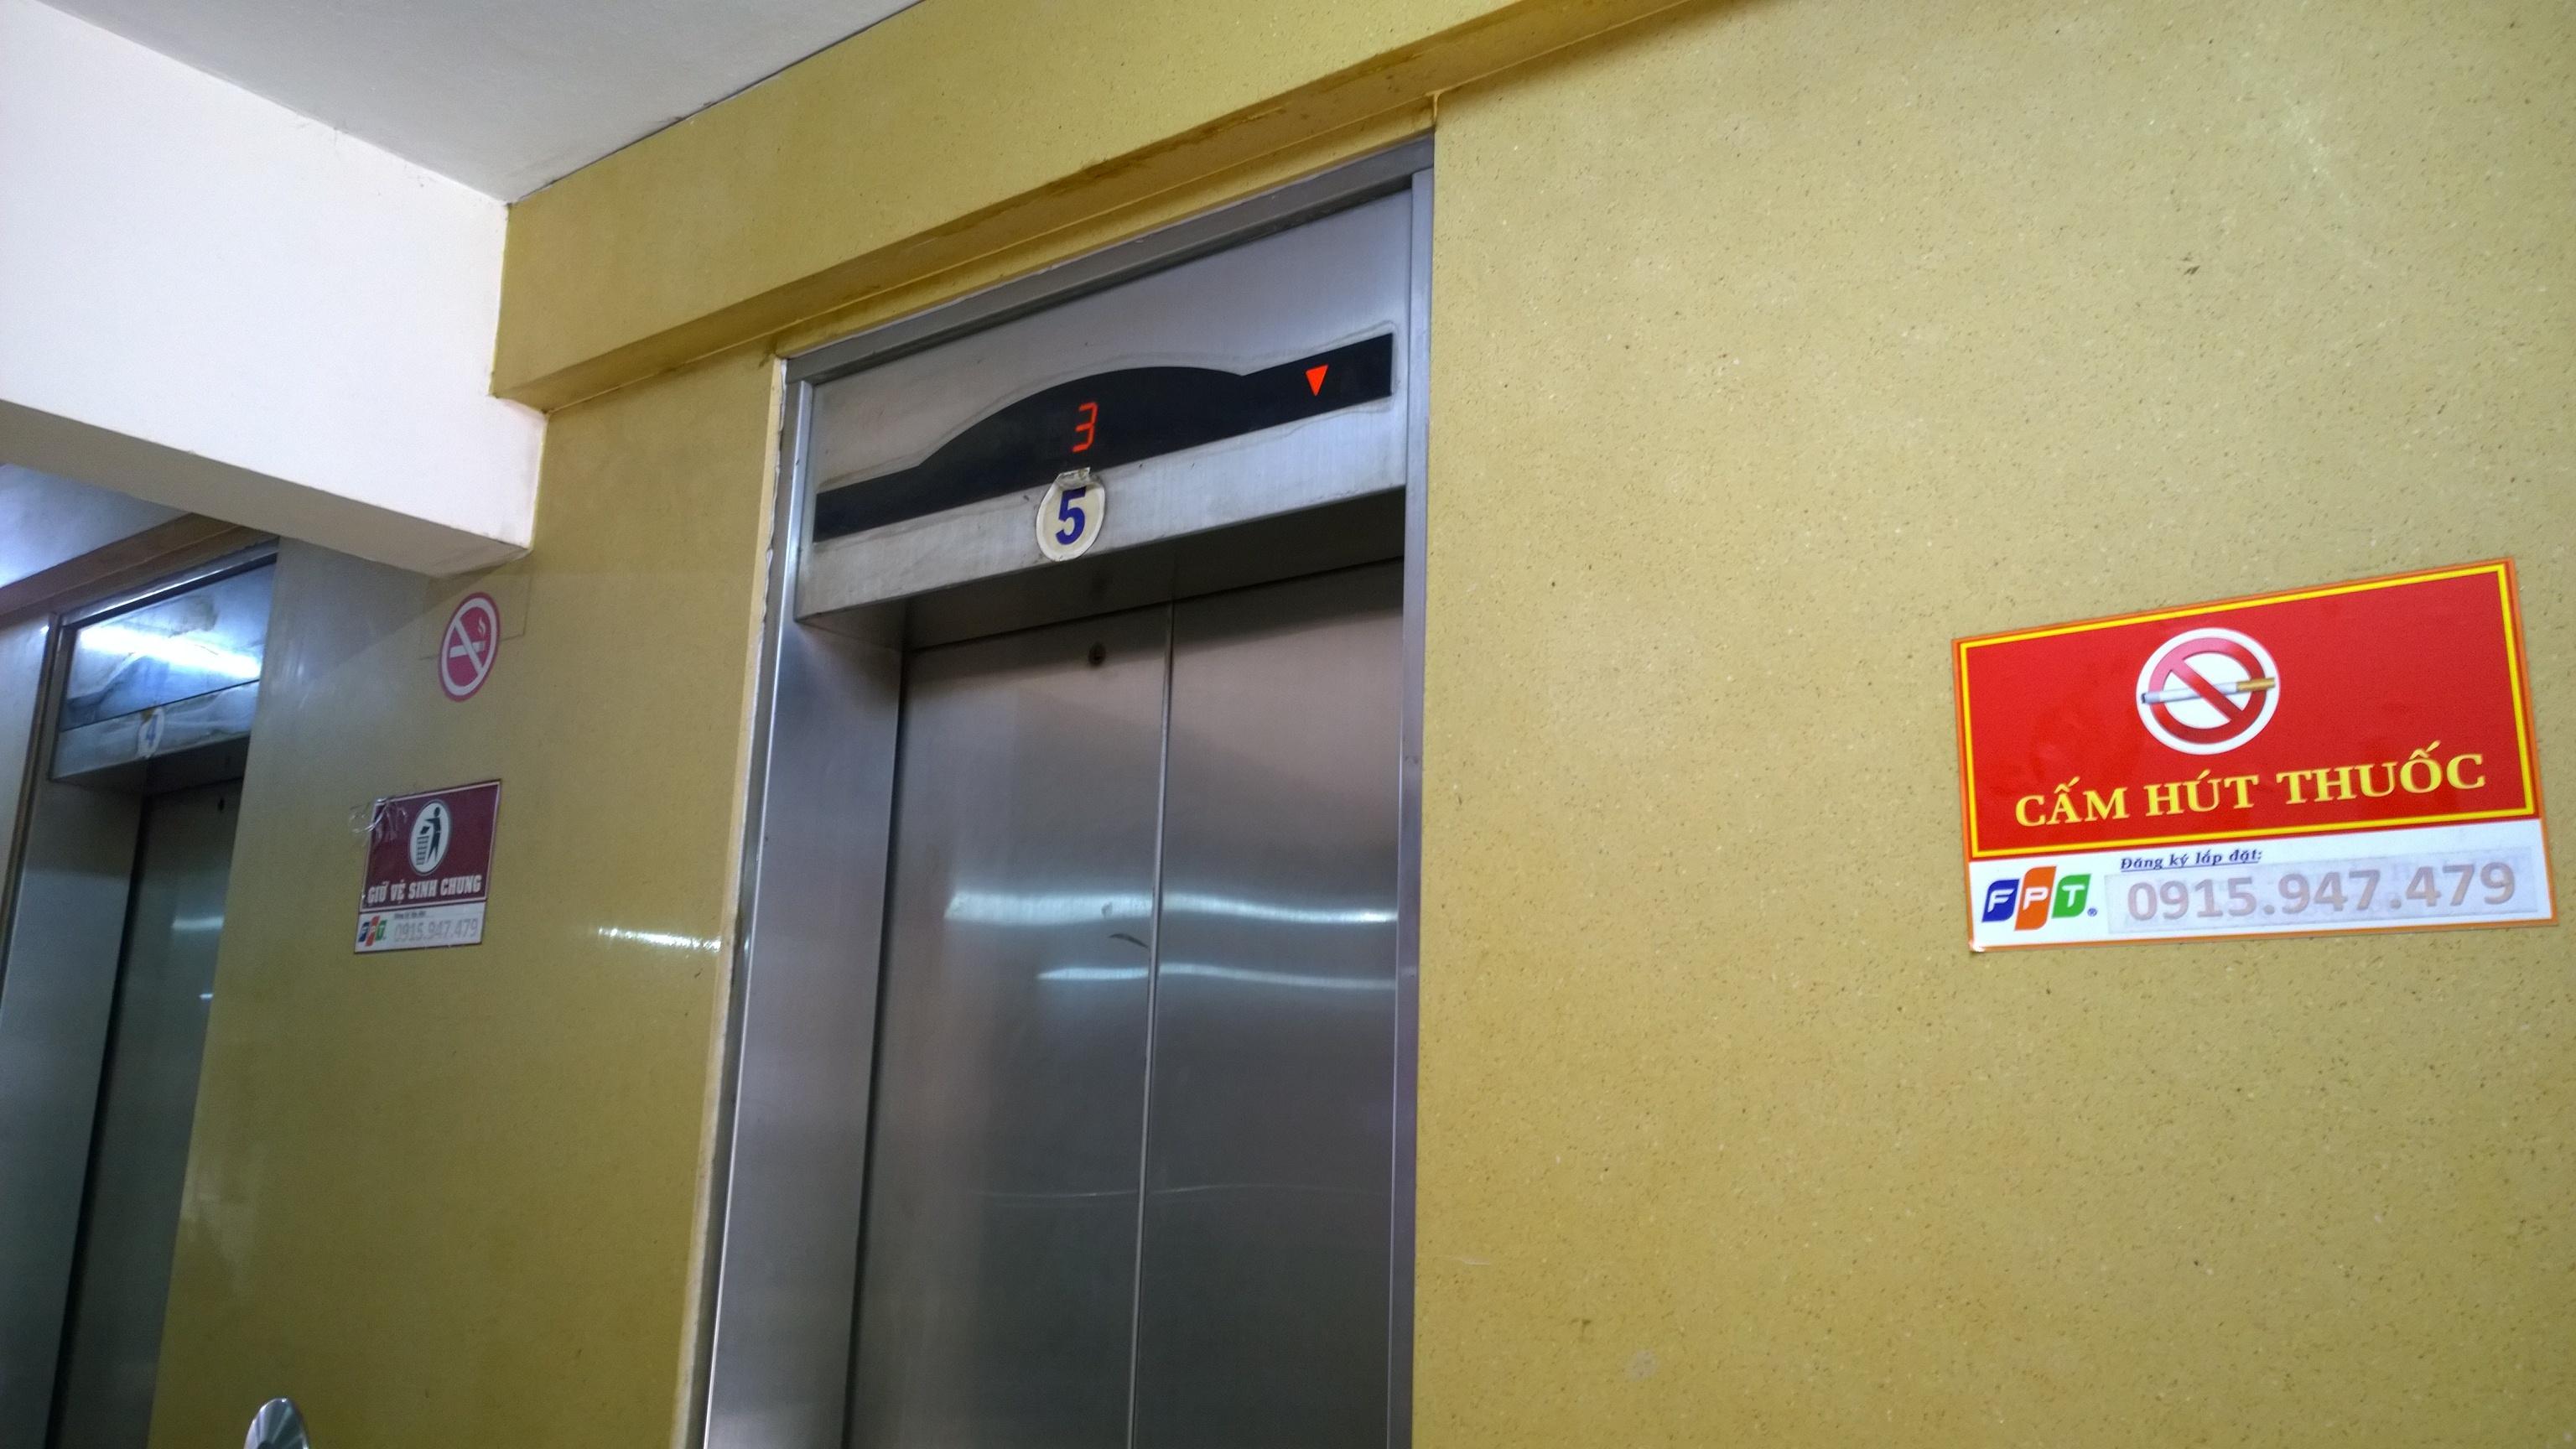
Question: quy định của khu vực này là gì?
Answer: quy định của khu vực này là cấm hút thuốc, giữ vệ sinh chung